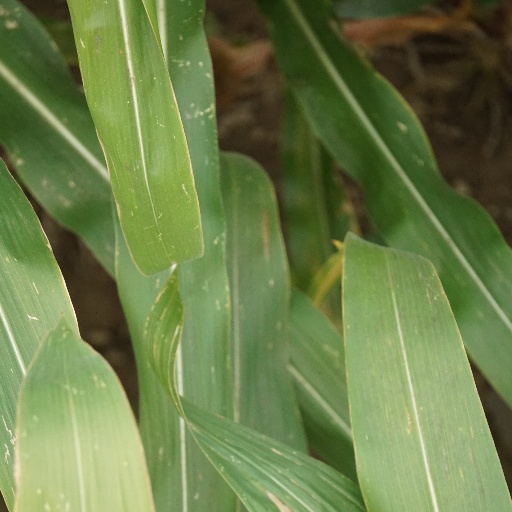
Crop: maize; corn